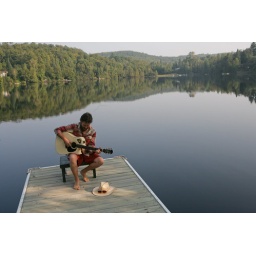
Man playing guitar on the end of a pier overlooking a calm lake with a reflection in the water. Laurentians, Quebec, Canada